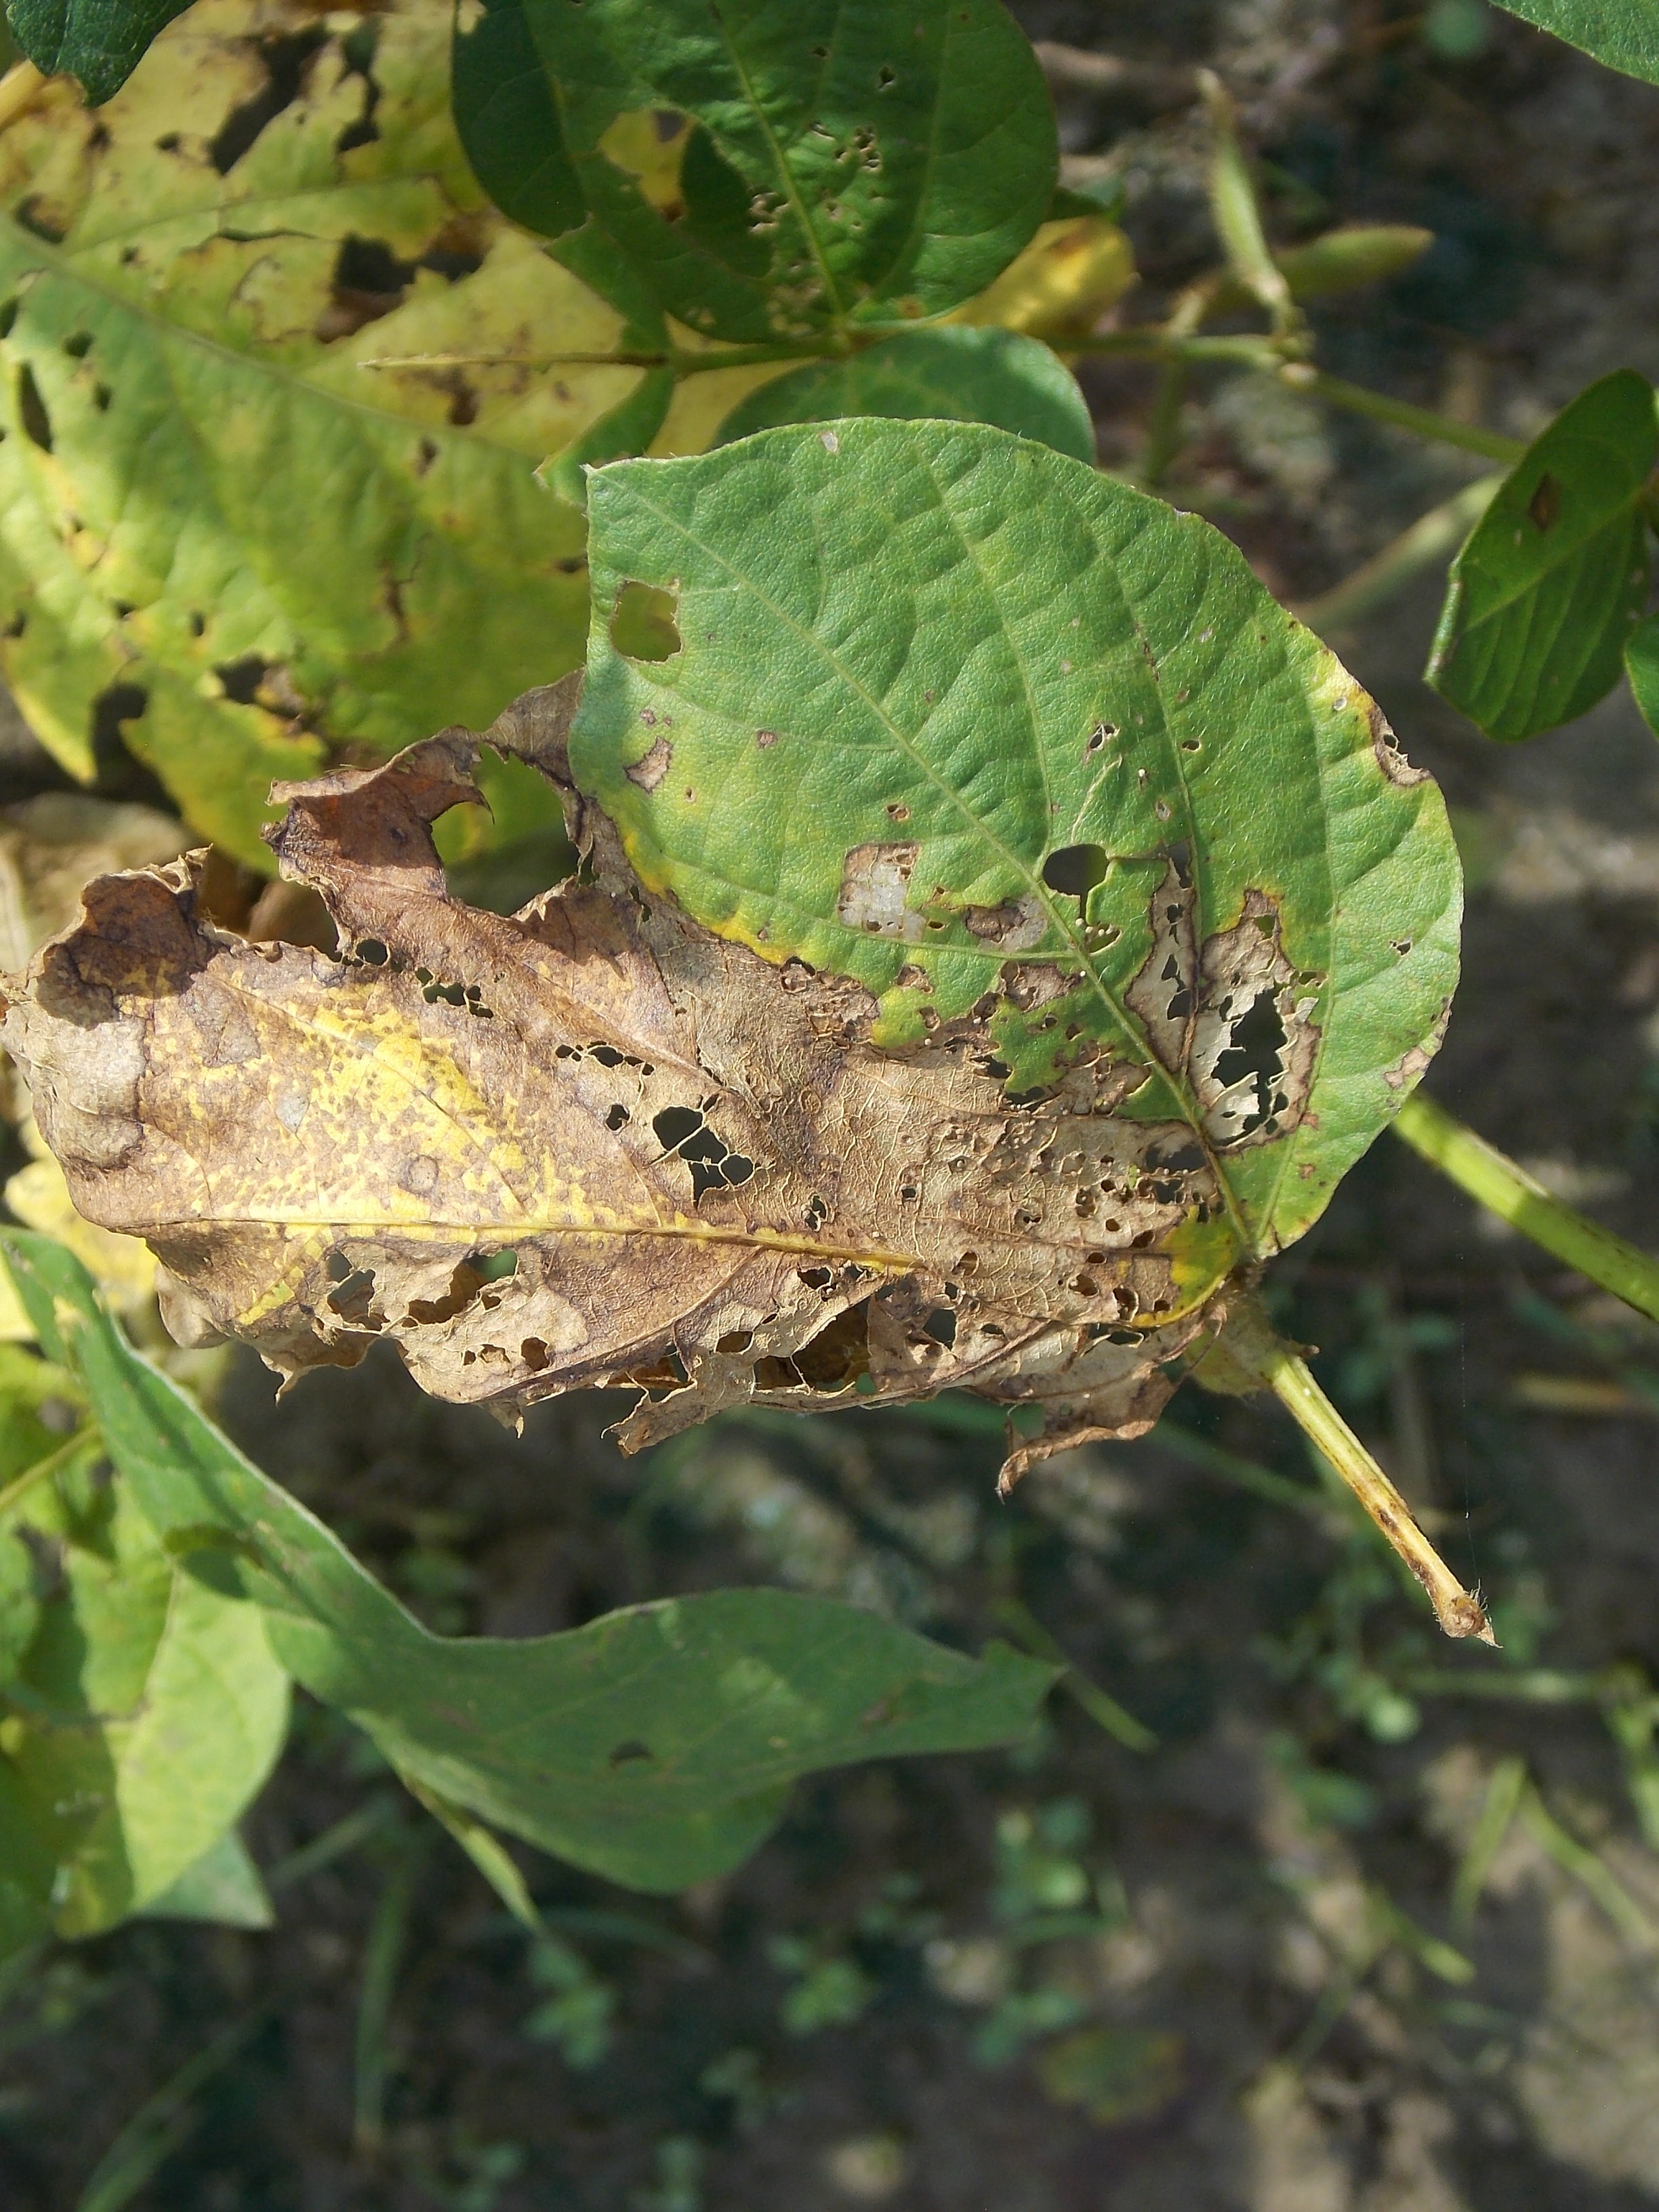
Label: Disease